Four Dreams

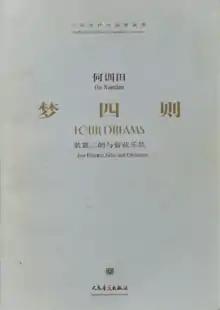
He Xuntian: "Four Dreams"

Four Dreams "( 梦四则 )" is a work for electric erhu and orchestra,